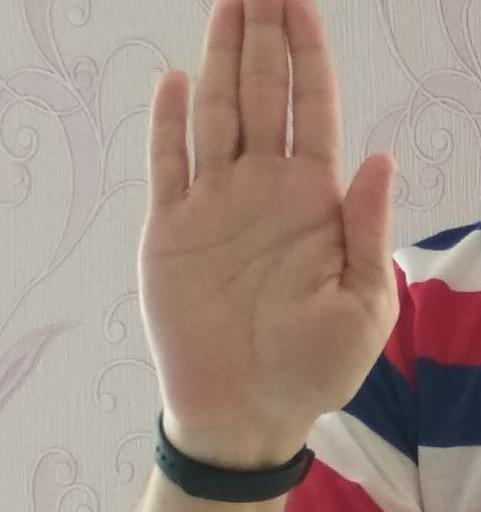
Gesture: stop